Tina Ehn

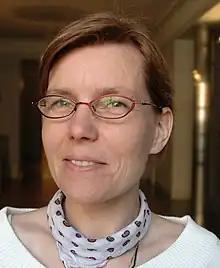
Tina Ehn

Tina Ehn (born 1960) is a Swedish Green Party politician. She has been a member of the Riksdag since 2006.